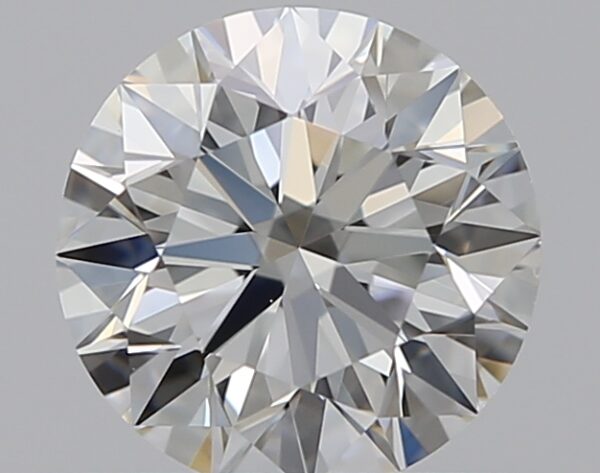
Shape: round
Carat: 0.7
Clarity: VS1
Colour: G
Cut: EX
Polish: EX
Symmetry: EX
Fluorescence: M
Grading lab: GIA
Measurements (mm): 5.64 x 5.67 x 3.55